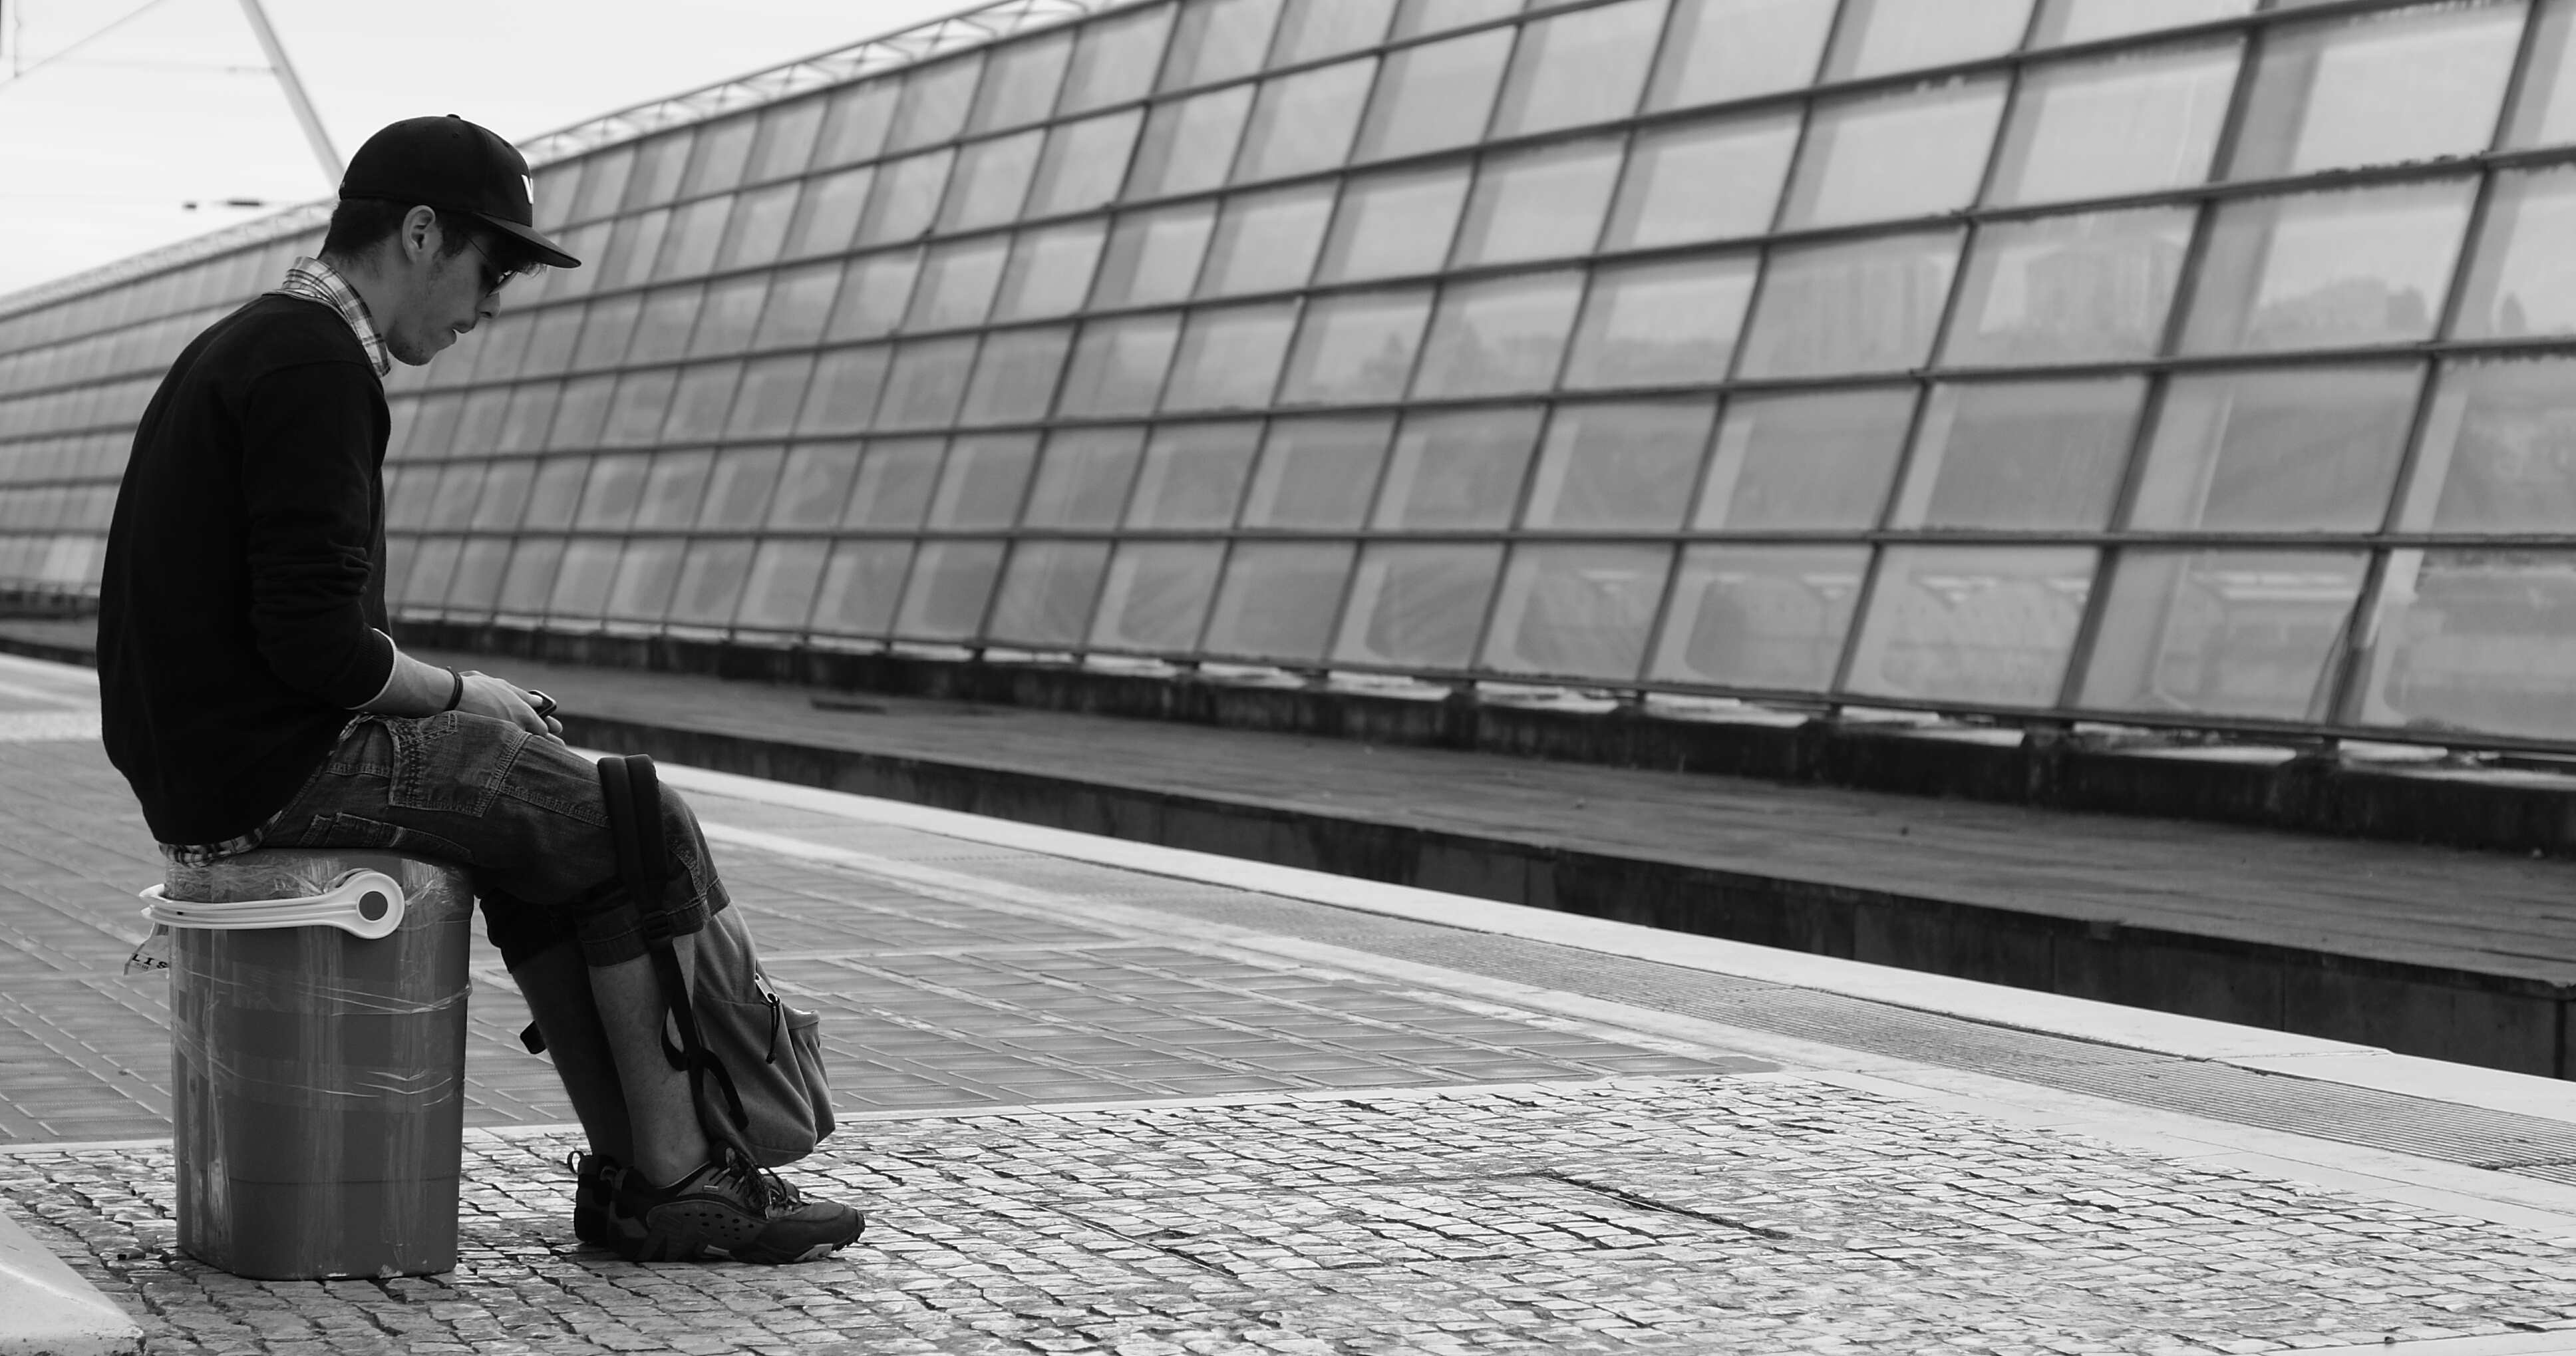
creative, black and white, people, road, white, street, photography, urban, train, social, lens, black, monochrome, streetphotography, bw, blackandwhite, blackwhite, streets, moments, infrastructure, public, prime, sony, pretoebranco, rua, streetphoto, moment, unposed, decisive, souls, pretobranco, sp, dslra200, pb, inpublic, fotografiaderua, streetmoments, lavinha, sal50f18, monochrome photography